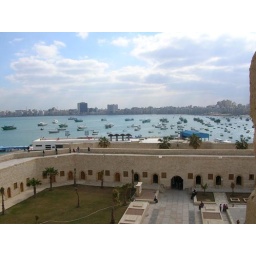
View from a replica castle that was built over the ruins of the lighthouse of Alexandria.